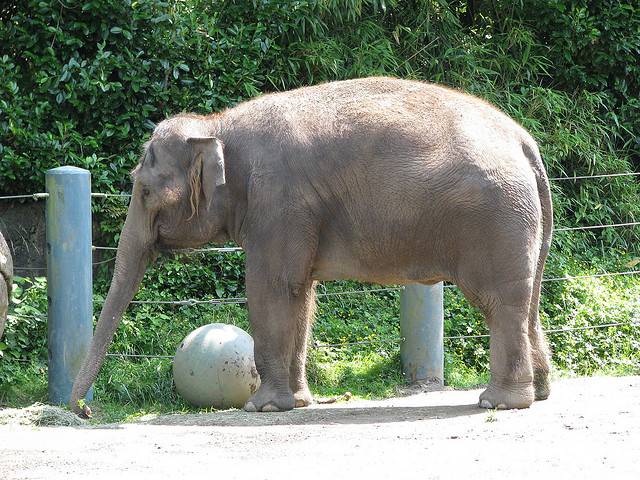
một con voi đứng xung quanh một hàng rào ở rìa của nó